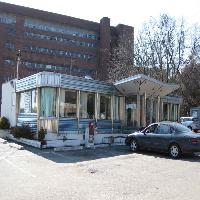
Weather: sun or clear